Air transports of heads of state and government

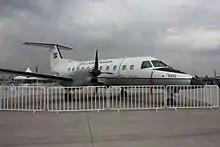
Uruguayan Air Force Embraer EMB 120 Brasilia

Prior to the Russian full-scale invasion of Ukraine in 2022, the President of Ukraine, along with high-ranking Ukrainian government officials had use of four aircraft: a 2007 Airbus ACJ319-100 (registered "UR-ABA"), a 2011 Antonov An-148-100V ("UR-UKR"), a 2001 Antonov An-74TK-300D ("UR-AWB"), and a 2001 Mil Mi-8MTV-1 ("UR-PAB"), operated by Ukraine Air Enterprise (DAP), under the state-owned State Management of Affairs.